Soldan International Studies High School

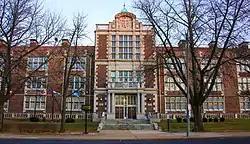
Front of Soldan International Studies High School, December 2014

Soldan International Studies High School (also known as Soldan High School) is a public magnet high school in the Academy neighborhood of St. Louis, Missouri, United States, that is part of St. Louis Public Schools. Soldan was known for its wealthy and predominantly Jewish student population, from its opening in 1909. The student population underwent a rapid change in demographics, starting in the 1950s. It was predominantly African American by the mid-1960s. The school was renovated and reopened as a magnet school, with a focus on international relations, in 1993.